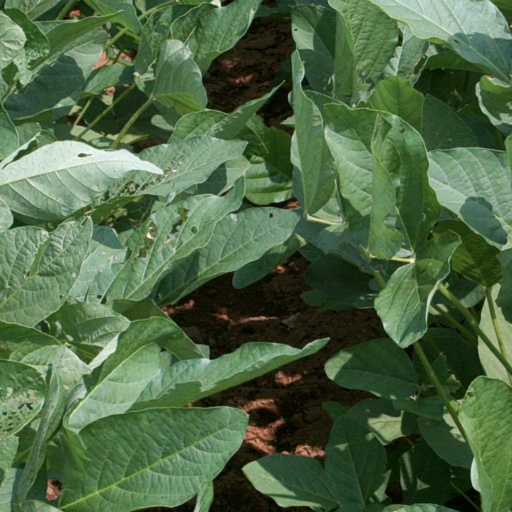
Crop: soybean